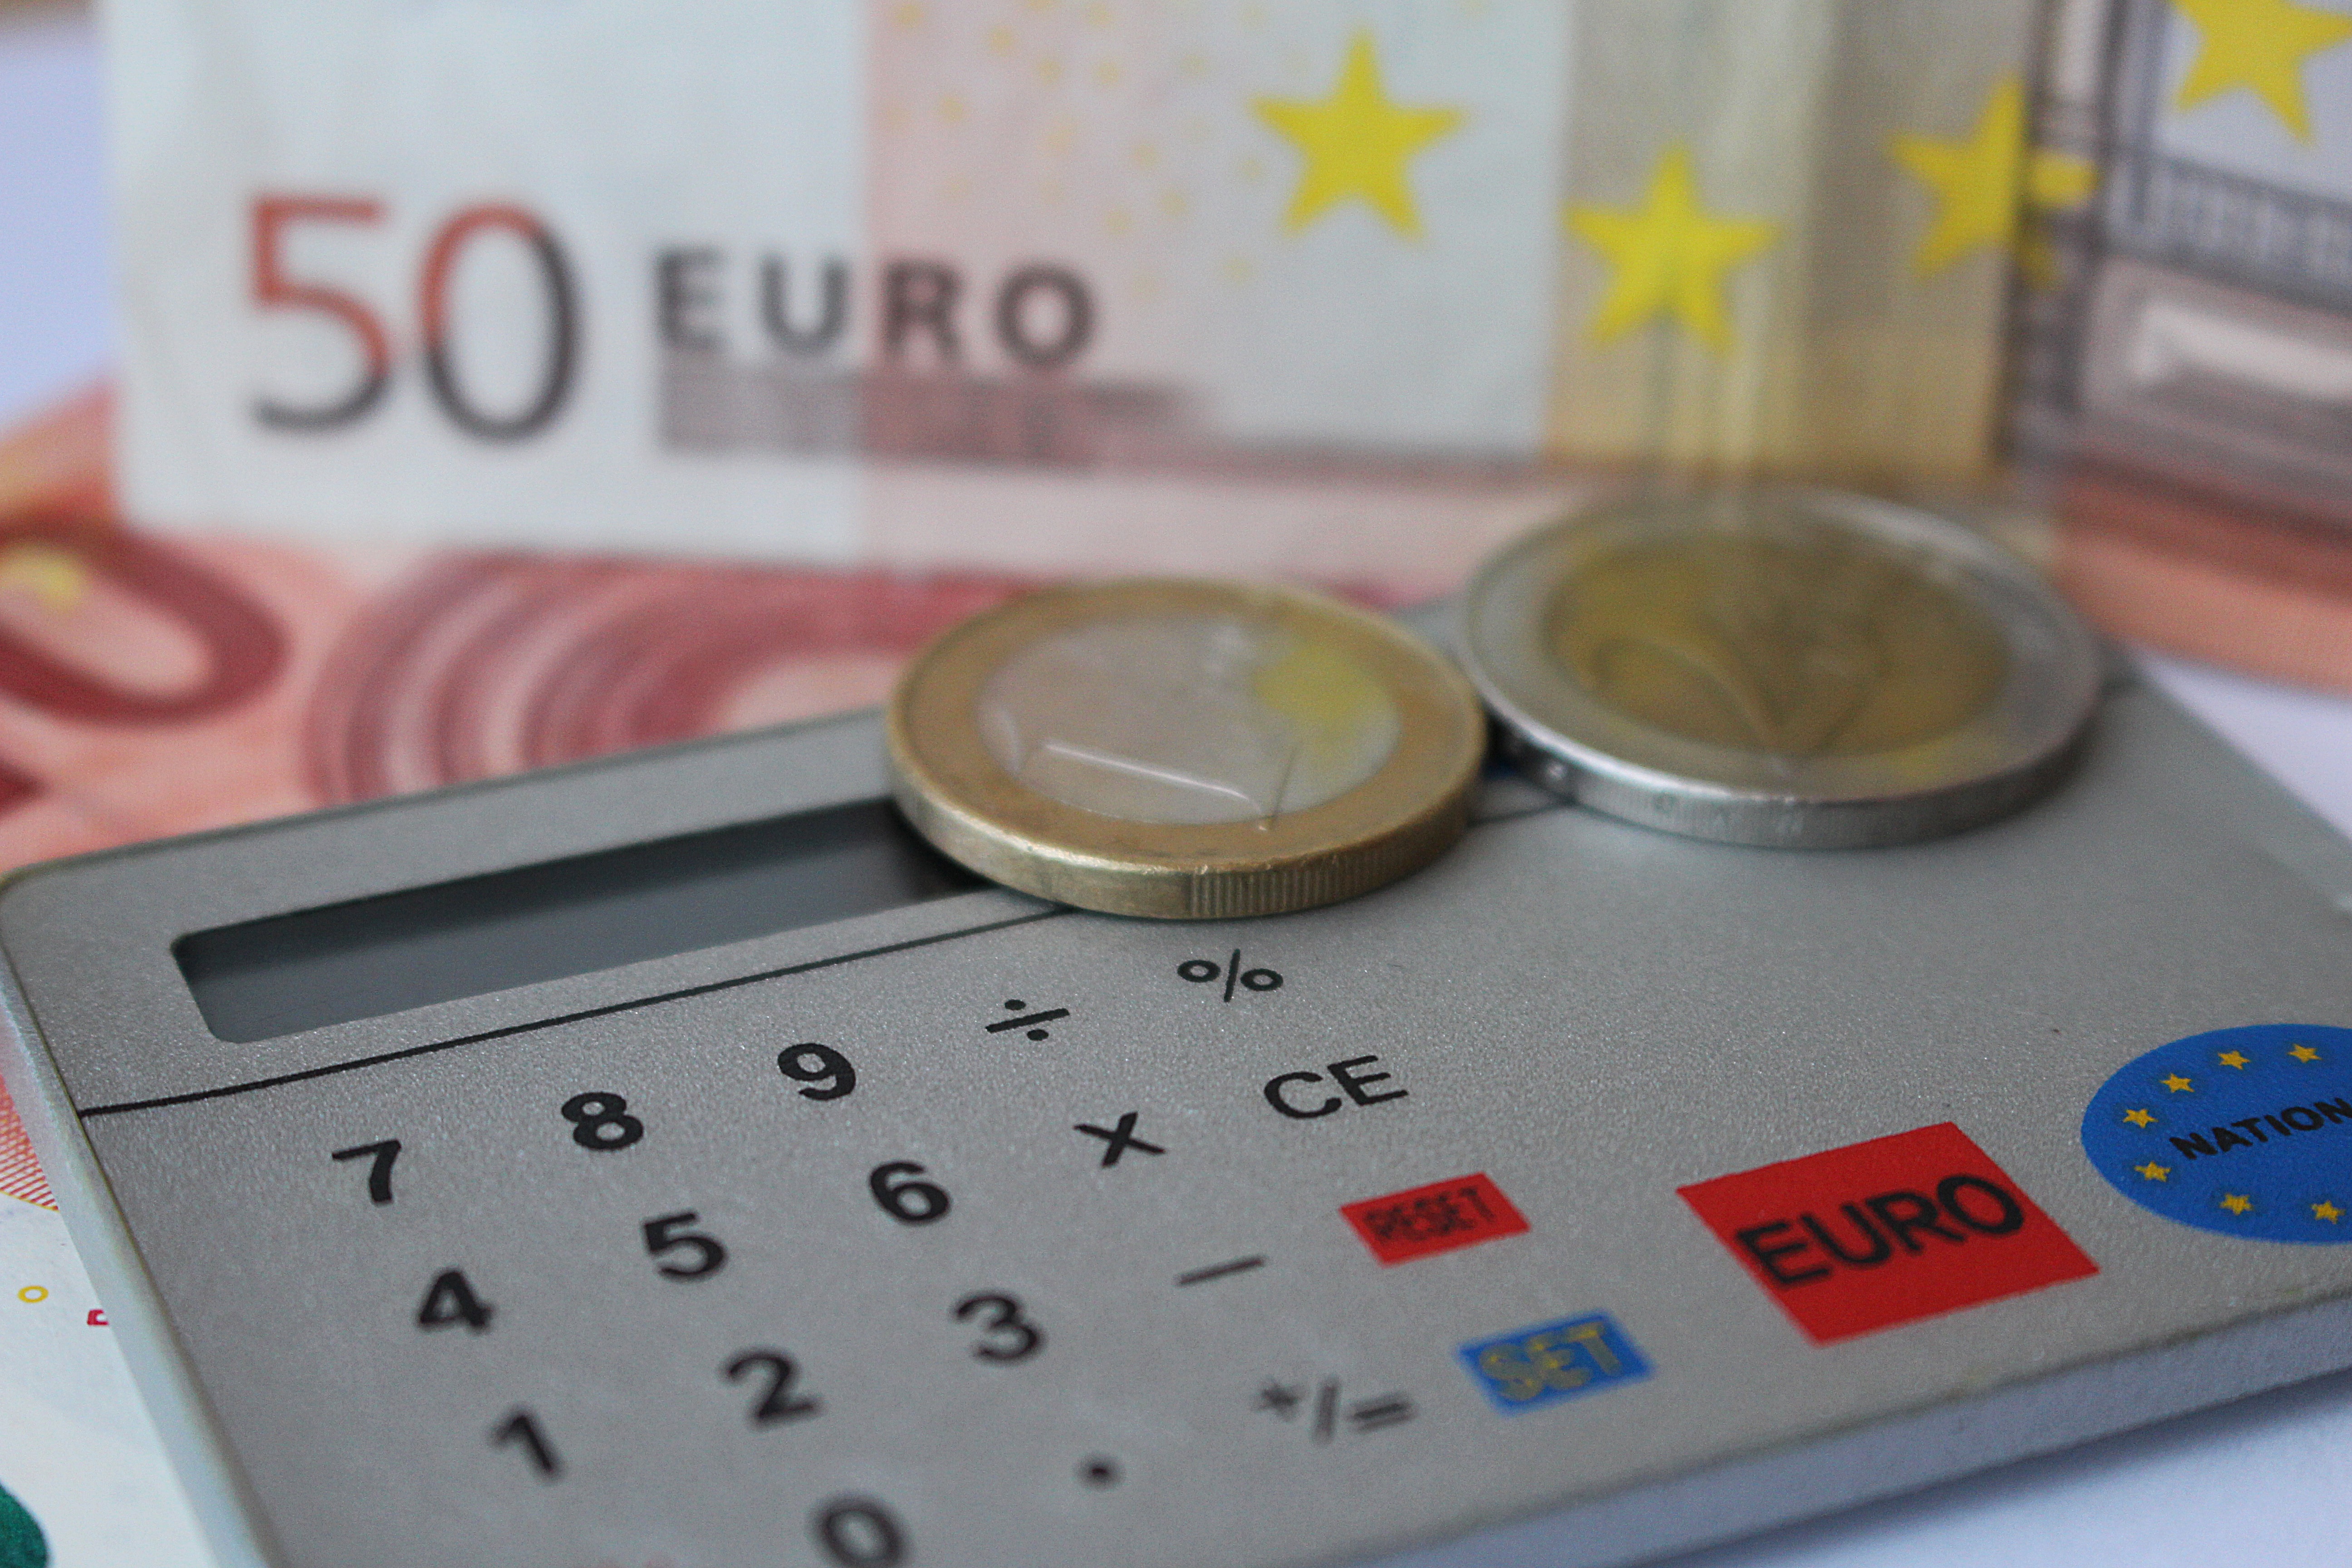
hand, money, product, cash, eye, euro, calculator, count, coins, dollar bill, how to calculate